Seth Ledyard Phelps

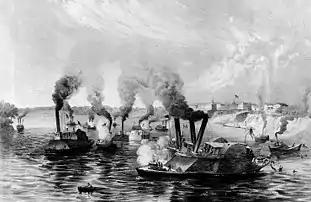
Naval battle at Memphis, resulting in the total elimination of the Confederate River Defense Fleet under James Montgomery, by Federal Fleet under Commodore Davis. CSS "General Beauregard" (center foreground) is being rammed by the federal ram "Monarch". At left are the disabled federal ram "Queen of the West" and the Confederate ships "General Sterling Price" and "Little Rebel".

The First Battle of Memphis was a naval battle fought on the Mississippi River just above Memphis on June 6, 1862, resulting in a major defeat for the Confederacy, and marked the virtual elimination of the long-standing Confederate naval presence on the river. Shortly after securing Fort Pillow, the Union fleet made way for Memphis on June 5, leaving the "Pittsburg" at Fort Pillow to lend any needed support for the Union garrison, while the "Mound City" stood by to escort any transports that would arrive. At 2 p.m. Fort Randolph was sighted in the distance. Greeted by Captain Dryden of the "Monarch", they were informed that the Union had taken the fort and that the "stars and stripes" were flying overhead. Phelps, standing on the deck of the "Benton" observed the fort through his spyglass and confirmed Dryden's claim.